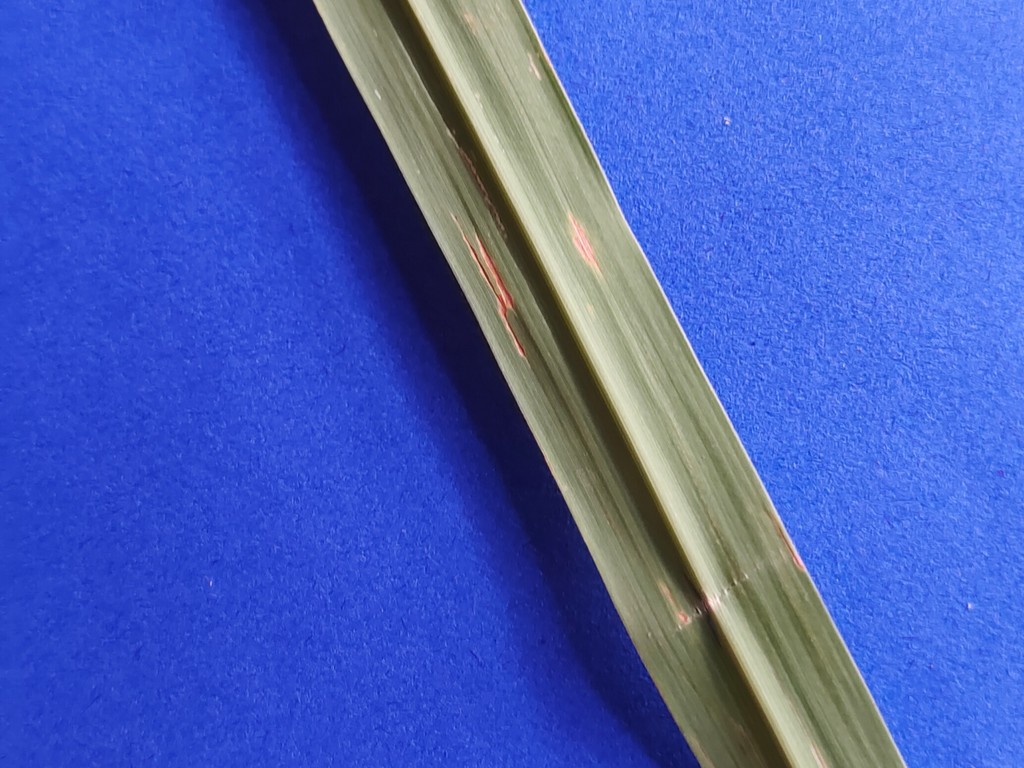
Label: Unhealthy